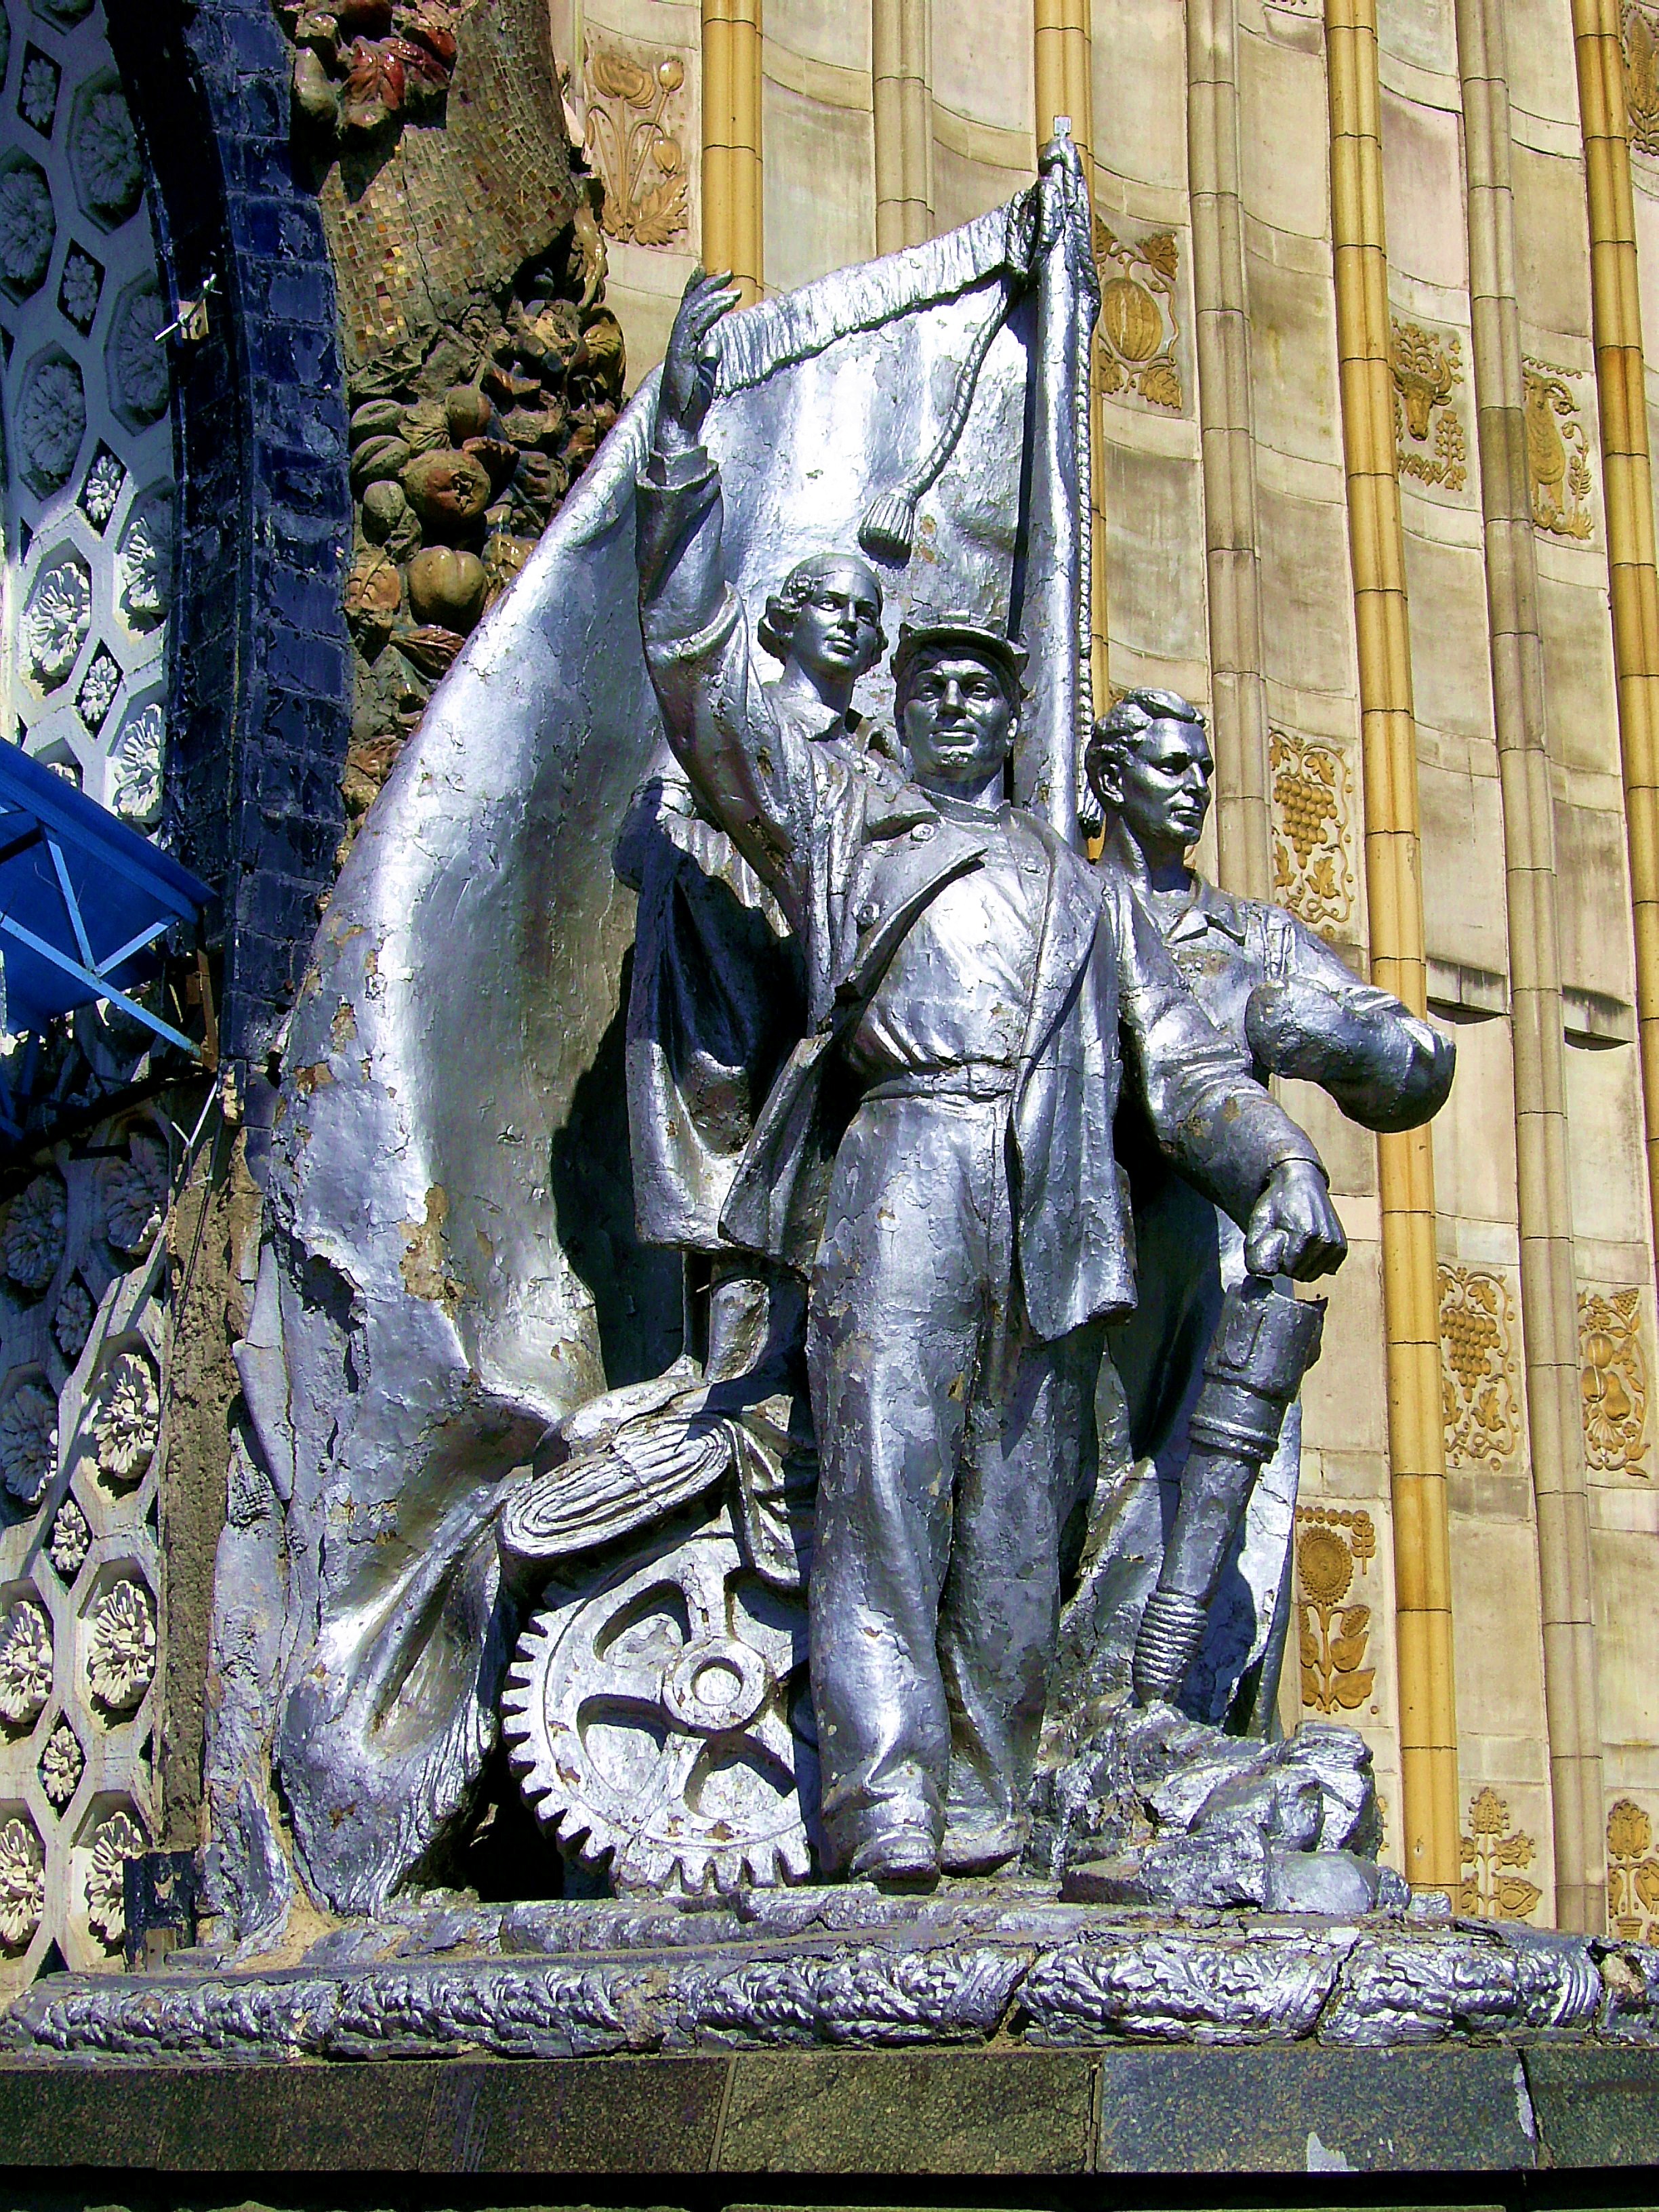
city, urban, monument, statue, artistic, sculpture, art, temple, moscow, carving, russia, water feature, cities, mythology, stone carving, ancient history